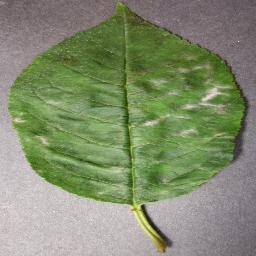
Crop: cherry
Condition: (including_sour)_powdery_mildew